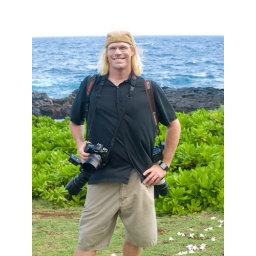
He said he was the first white person born in Hana.